Oakington Immigration Reception Centre

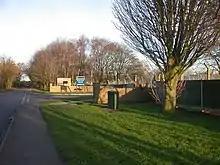
Entrance to Oakington Immigration Reception Centre

Oakington Immigration Reception Centre was an immigration detention centre located in Cambridgeshire run by UK Visas and Immigration.